Spanish conquest of Petén

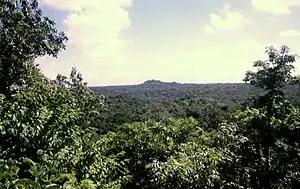
View of the forest of the Kejache region from El Tintal, near the former Spanish mission at Chuntuki

In March 1695, captain Juan Díaz de Velasco set out from Cahabón in Alta Verapaz with 70 Spanish soldiers, accompanied by a large number of Maya archers from Verapaz, and native muleteers; four Dominican friars led by "Criollo" friar Agustín Cano accompanied the expedition. Theoretically the Spanish soldiers were provided solely as an escort for the Dominicans. The Guatemalan expedition, under orders of President Jacinto de Barrios Leal, were secretly trying to reach the Itzas before Martín de Ursúa could reach them from Yucatán; the existence of the expedition was carefully concealed during all communications between Guatemala and the governor of Yucatán. It formed a part of a three-pronged attack against the independent inhabitants of Petén and neighbouring Chiapas; the other two expeditions were launched against the Lakandon.